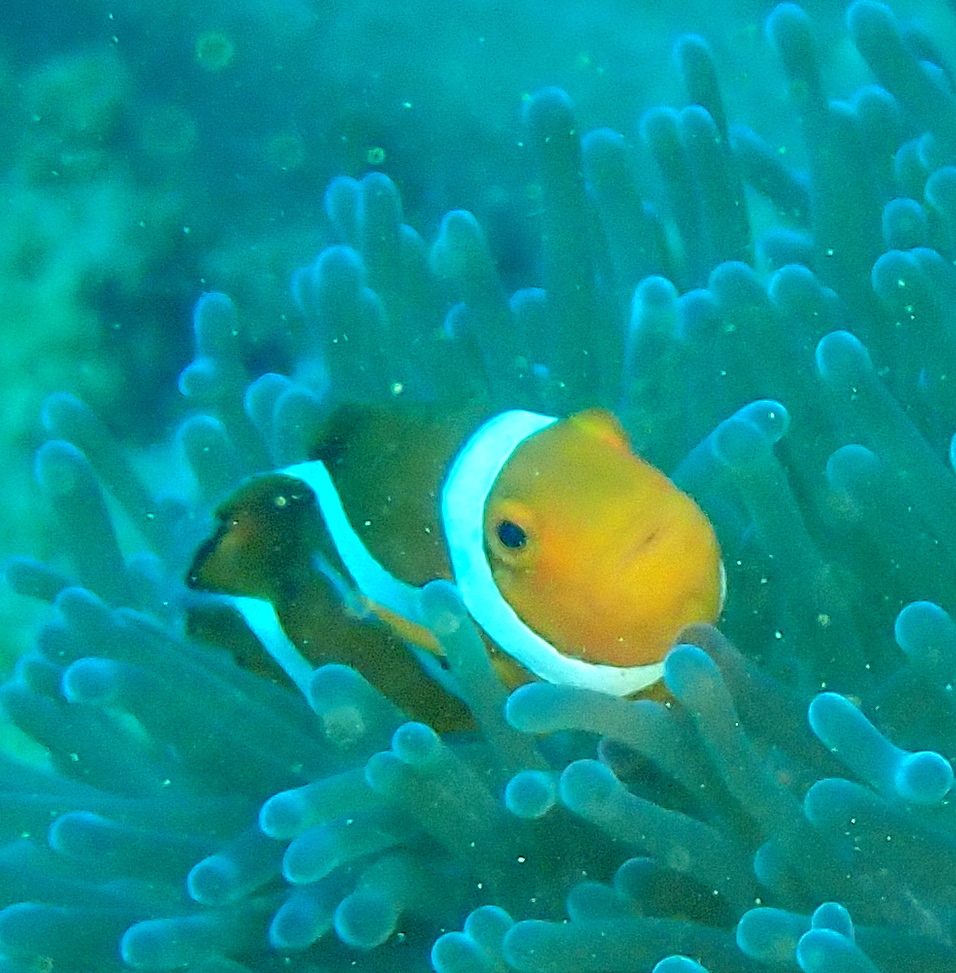
Amphiprion ocellaris (Ocellaris Anemonefish)